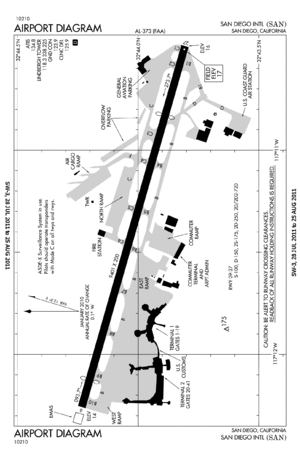
L'aéroport international de San Diego, également connu sous le nom d'aéroport Lindbergh, code AITA : SAN • code OACI : KSAN • code FAA : SAN, est un aéroport américain situé à San Diego, en Californie. Il est le vingt-huitième aéroport nord-américain en termes de trafic commercial avec plus de 18 millions de passagers qui en font usage en 2008.